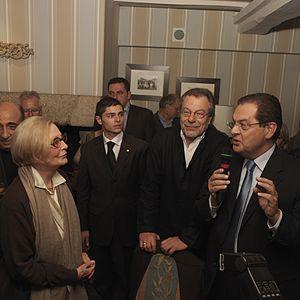
Les Printemps de Rochevilaine
Les Printemps de Rochevilaine sont des expositions d’œuvres d’art organisées chaque année, depuis 1998, au Domaine de Rochevilaine.
Bertrand Jaquet, né le 23 novembre 1949 à Artenay, est un hôtelier-restaurateur français.